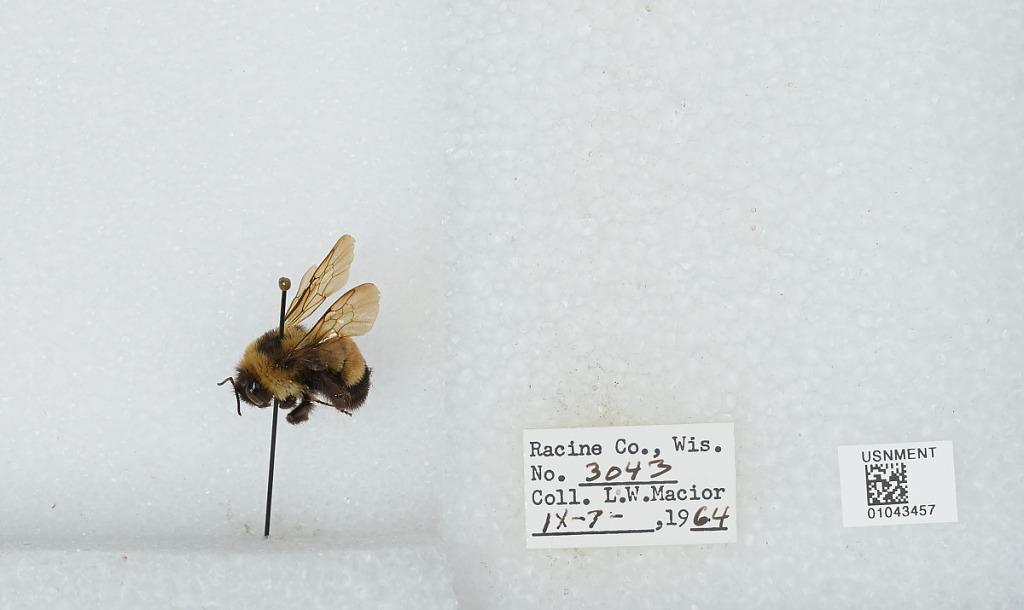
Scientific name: Bombus (Bombus) affinis Cresson
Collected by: L. Macior
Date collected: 1964-9-7
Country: United States
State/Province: Wisconsin
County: Racine
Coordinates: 42.78, -87.76